Alshon Jeffery

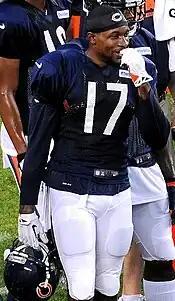
Jeffery at Bears training camp in 2014.

On May 2, Jeffery and the Bears agreed to a four-year contract, making him the first player in the 2012 draft class to sign, and the earliest second-rounder to sign since Dallas Cowboys receiver Kevin Williams in 1993. Jeffery made his debut against the Denver Broncos in week one of the preseason, and caught a game-high four passes for 35 yards, though the Bears lost 31–3. In the second preseason game, Jeffery was penalized for unnecessary roughness for fighting Washington Redskins cornerback DeAngelo Hall. Jeffery was later told by coaches to "play smarter".